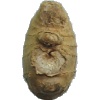
Label: ginger_root